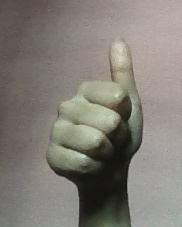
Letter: aleff